Sambucus velutina

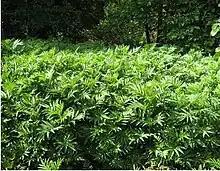
Velvet Elder

There are numerous, closely related species that are typically found throughout many regions of North America. "Sambucus velutina" is exclusively found in the Southwestern portion of the United States, yet multiple other genetically similar species can also be found living in other areas of the country. A few examples of such species include "Sambucus canadensis" (American elder), "Sambucus cerulea" (blue elderberry), and "Sambucus simpsonii" (Florida elder).